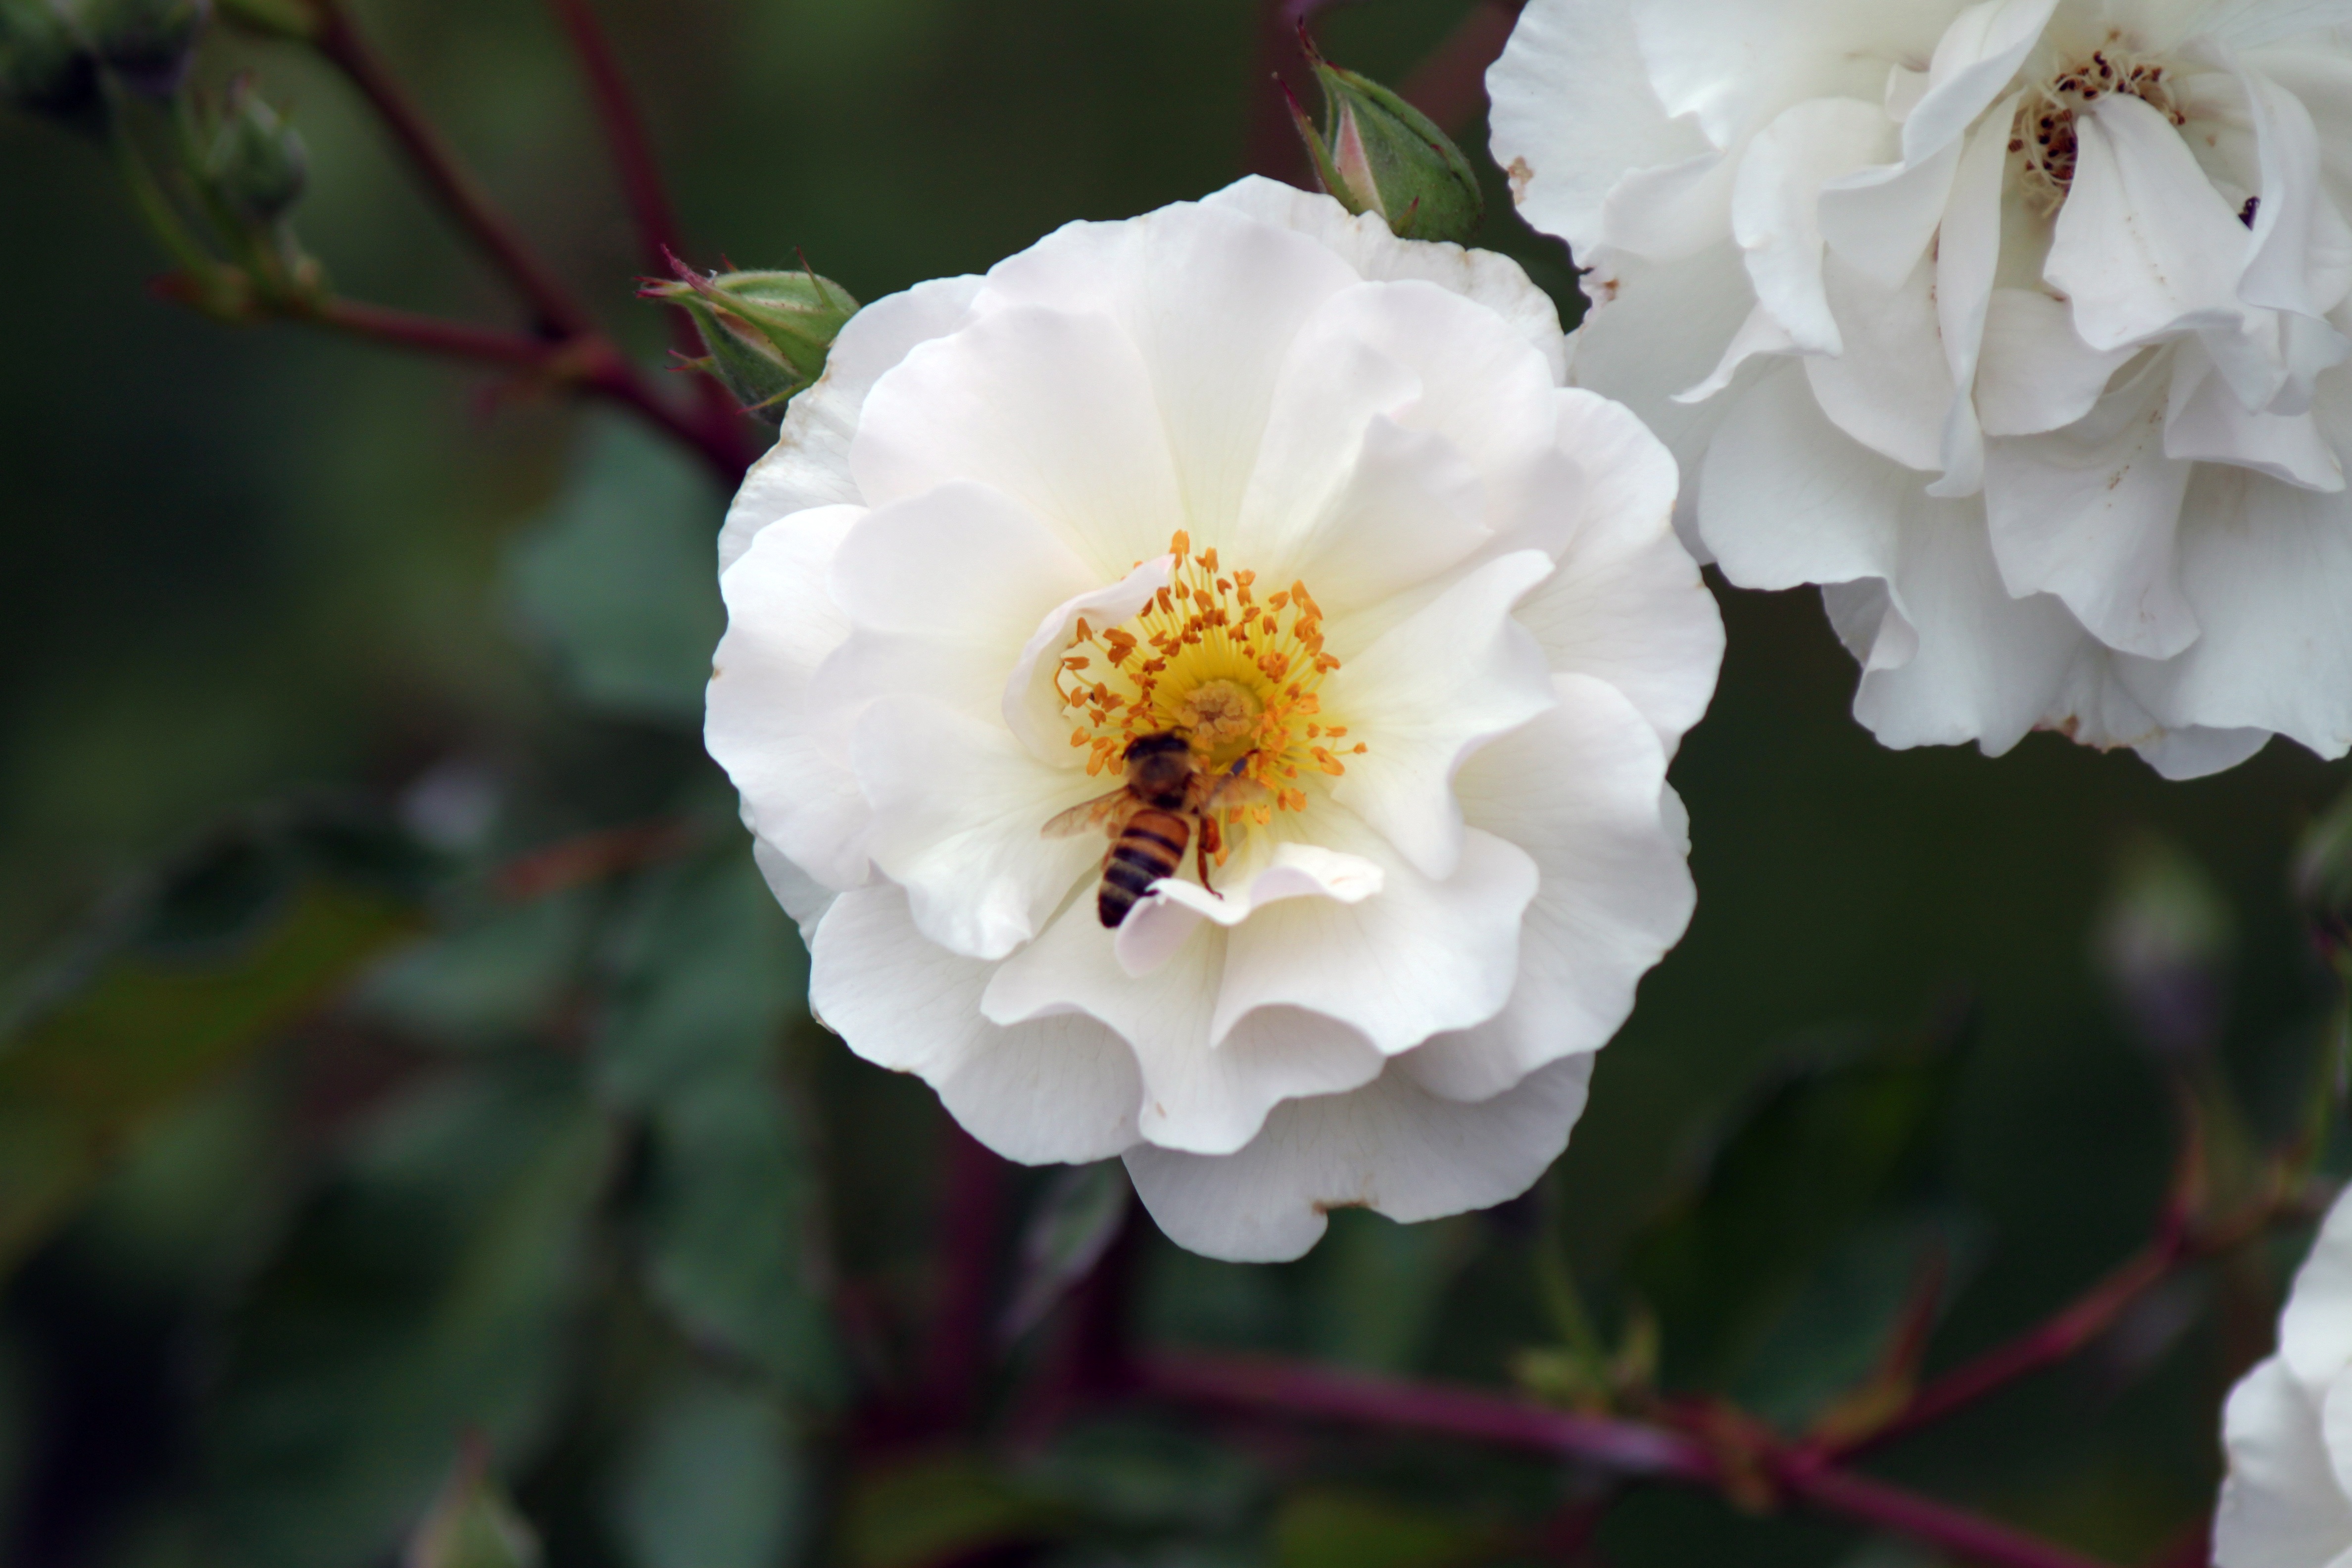
nature, blossom, plant, flower, petal, flying, fly, france, environment, rose, natural, botany, yellow, garden, flora, white flower, bee, floribunda, macro photography, flowering plant, garden roses, rose family, burnet rose, land plant, camellia sasanqua